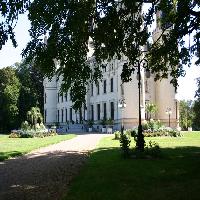
Weather: sun or clear